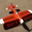
Label: airplane